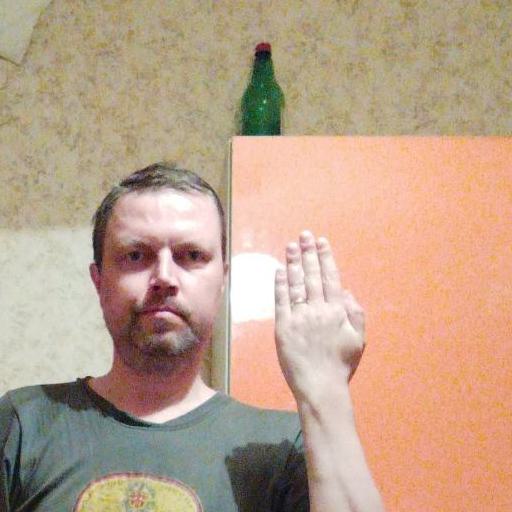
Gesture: stop_inverted